Lady Cocoa

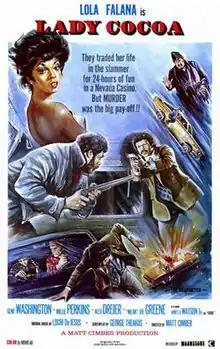
Film poster

Lady Cocoa (also known as Pop Goes the Weasel) is a 1975 low-budget American blaxploitation crime drama that was directed by Matt Cimber. With Lola Falana in the title role, the film also featured Millie Perkins, Alex Dreier, Gene Washington and Joe Greene. It was released by Moonstone Entertainment, and written by George Theakos.